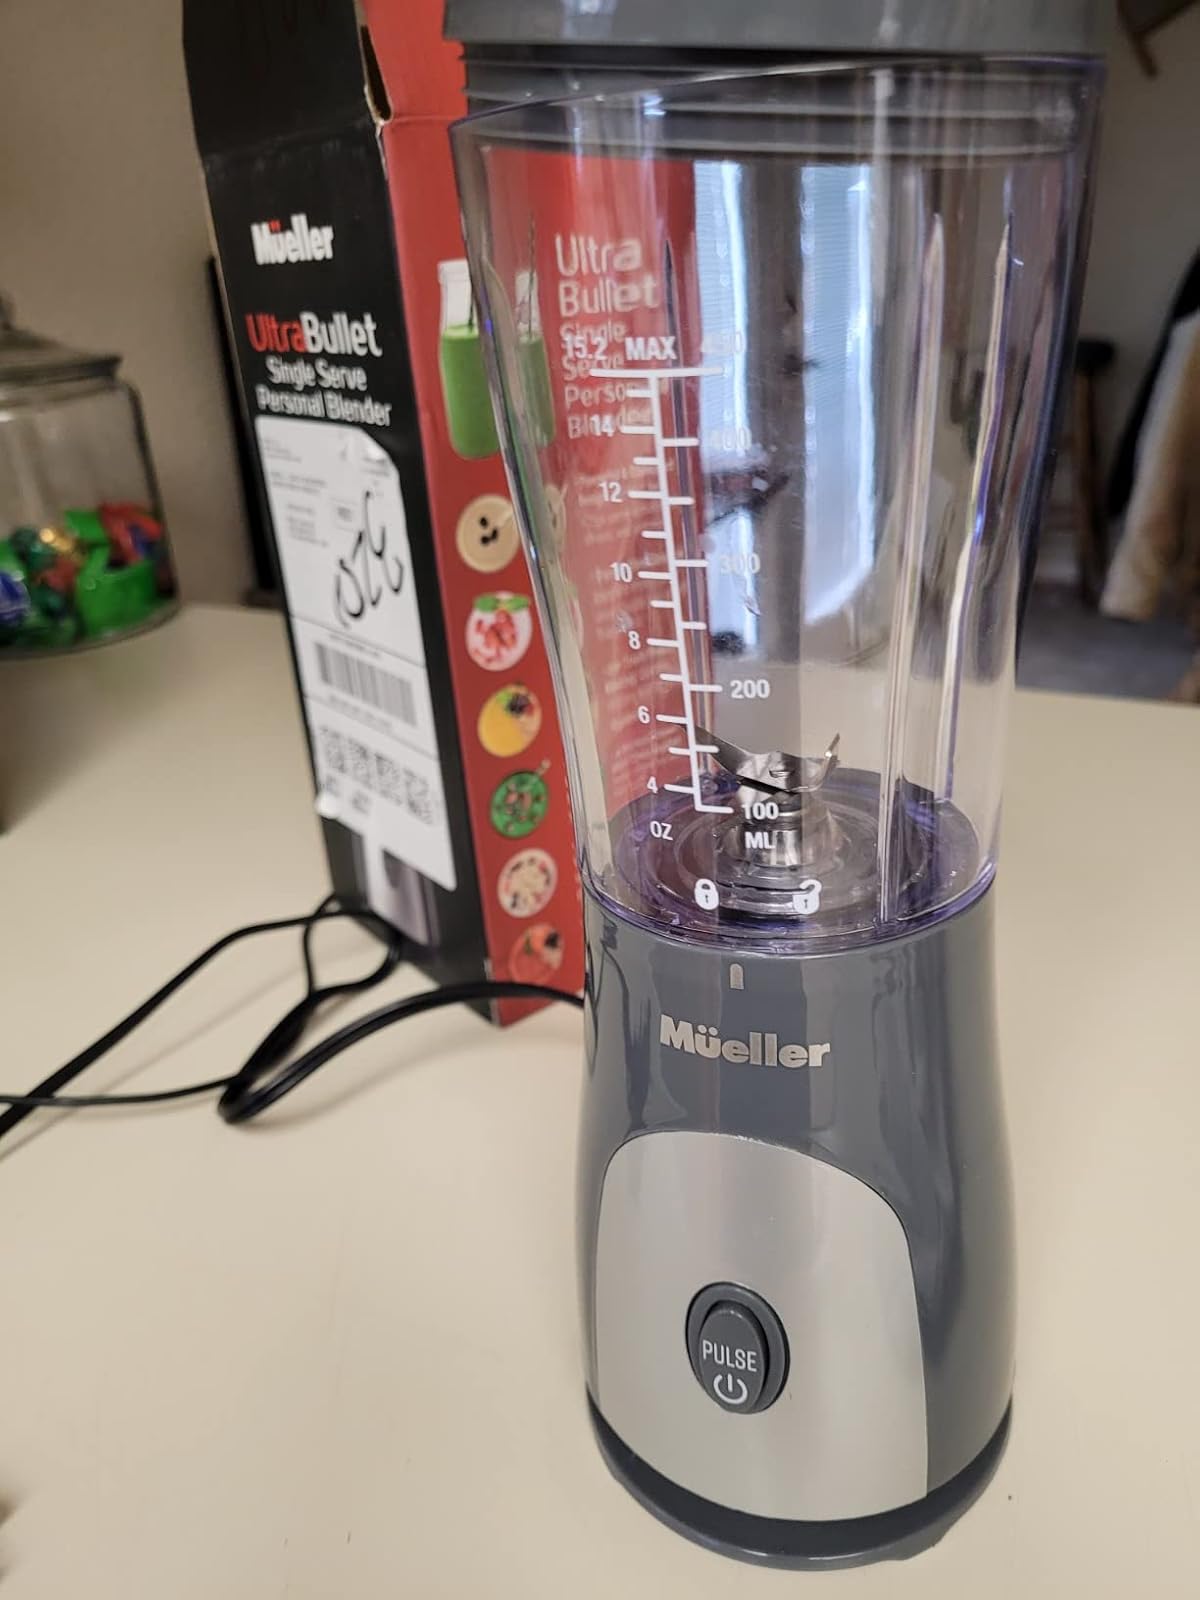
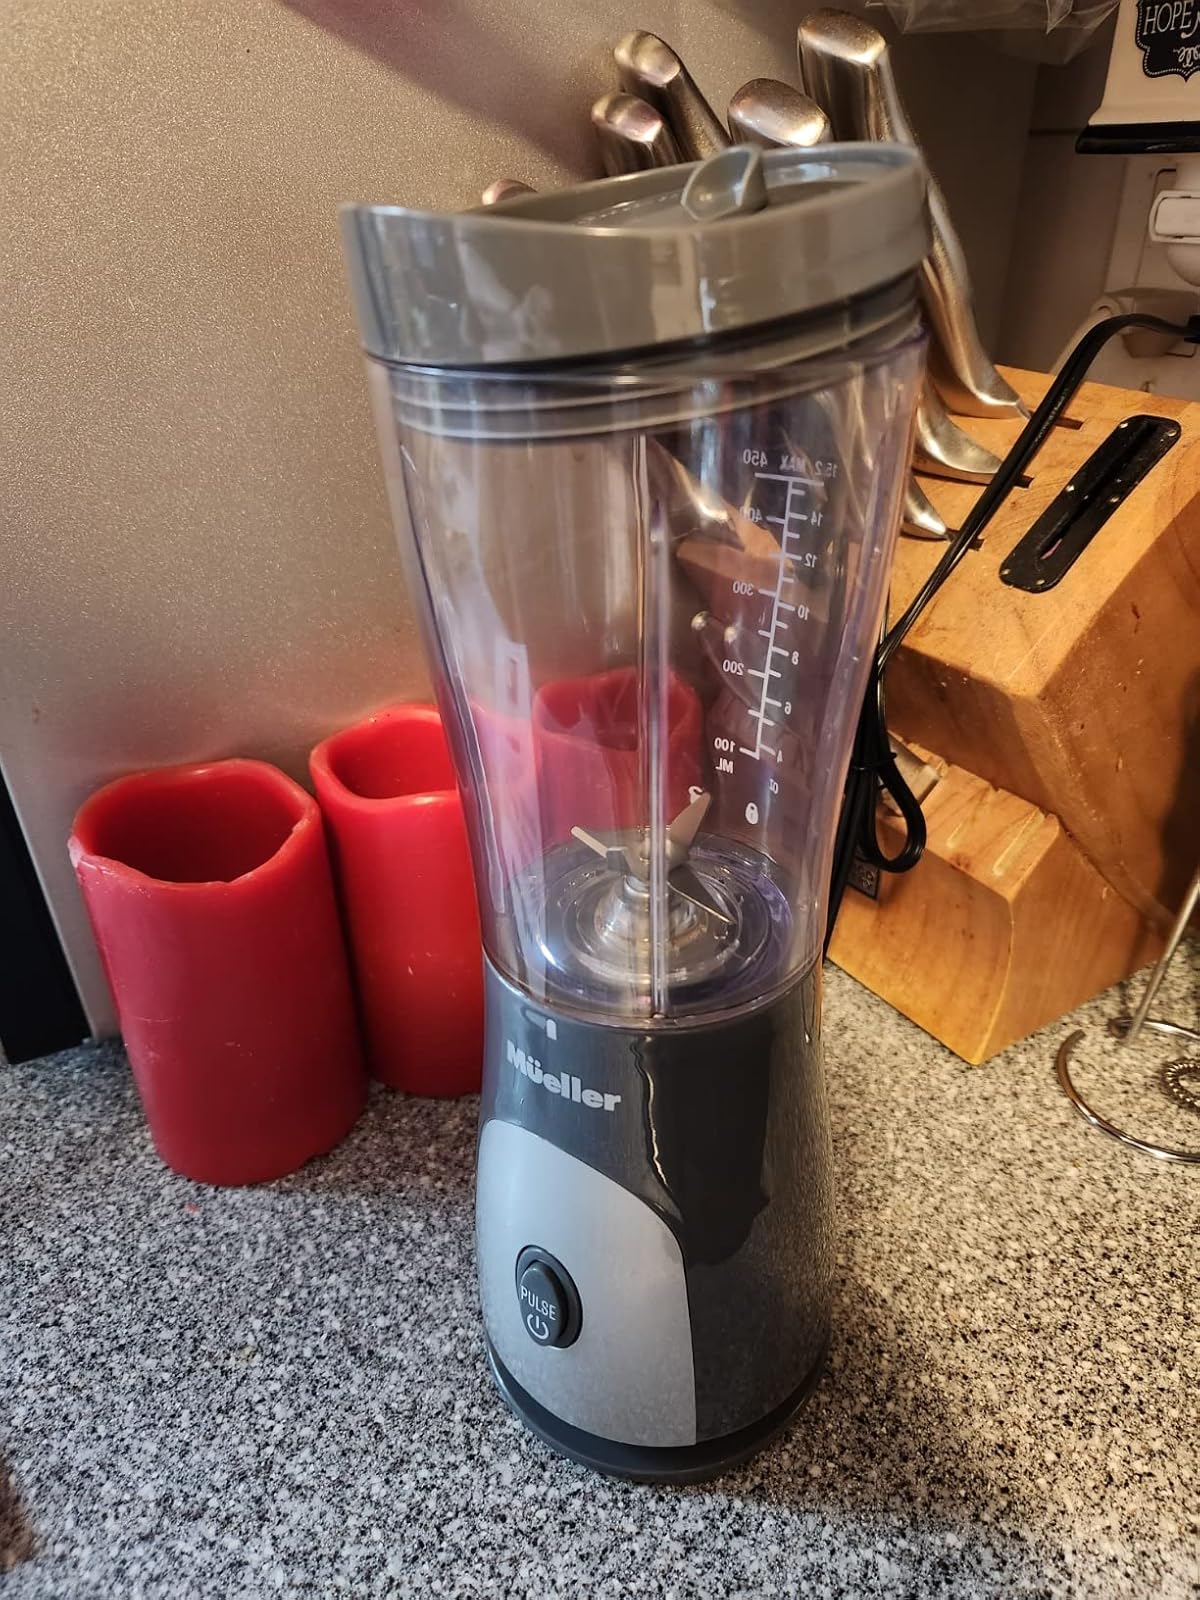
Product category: items_blender
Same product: yes